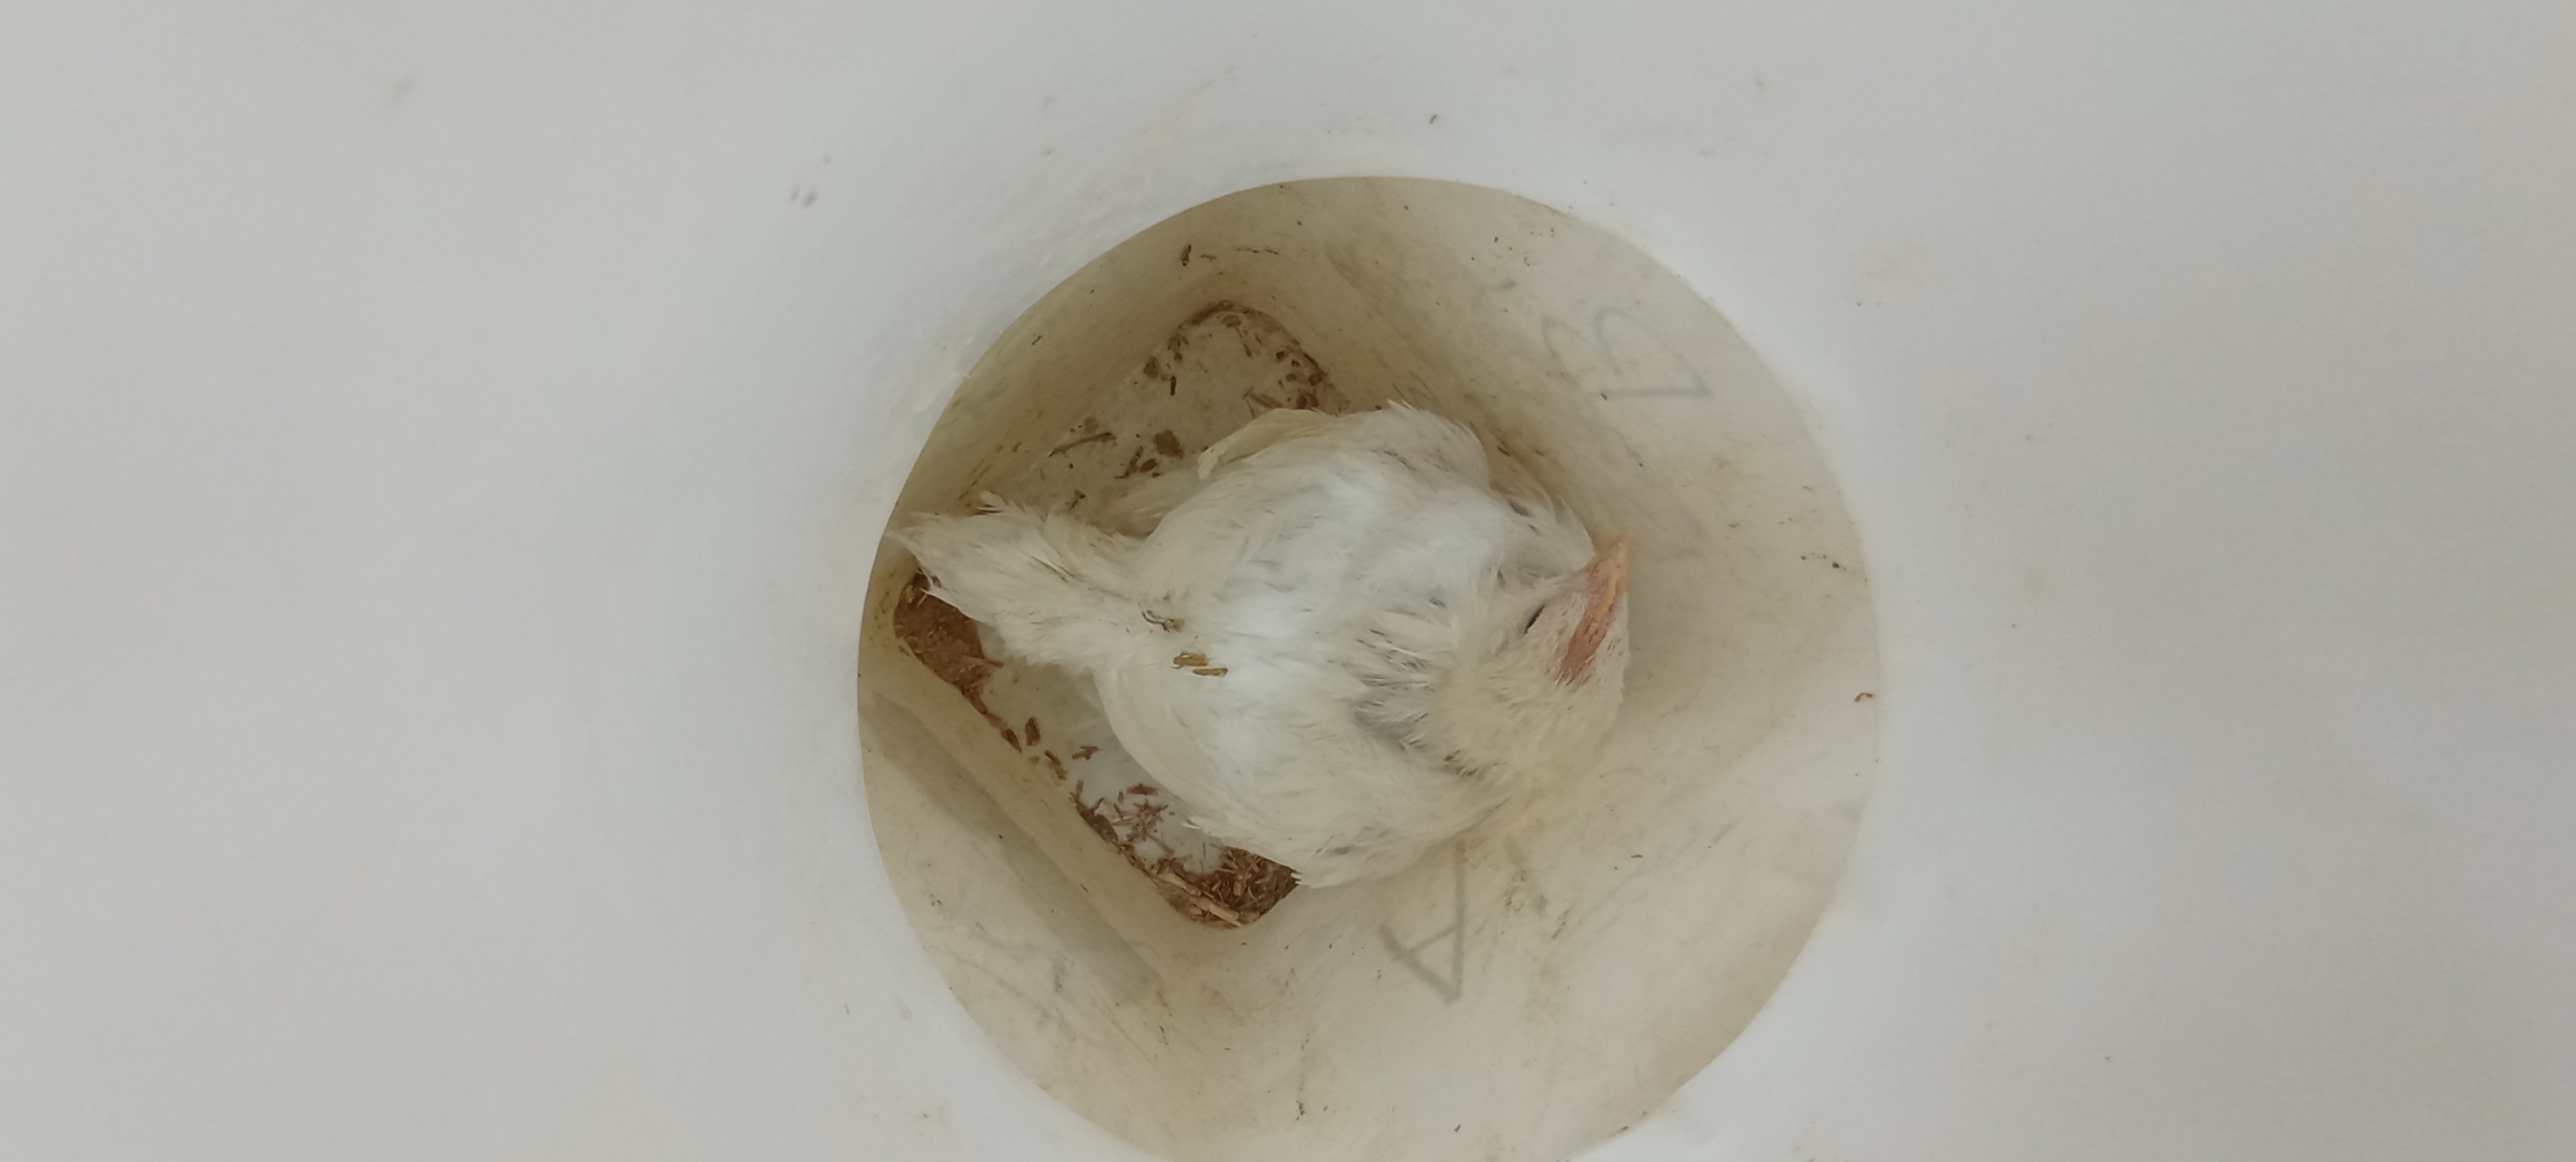
Weight: 1552 g